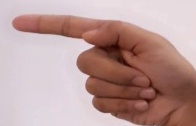
ASL sign: G